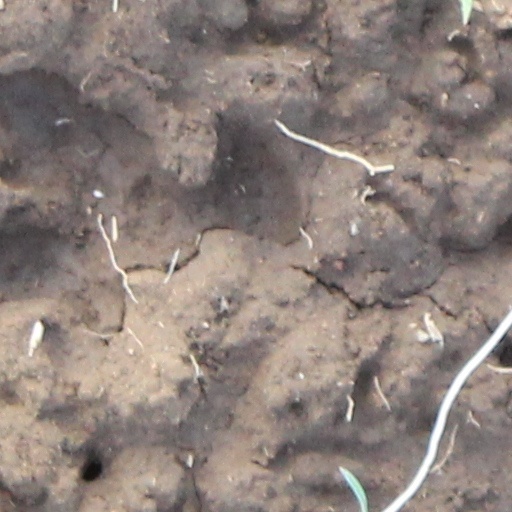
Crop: wheat